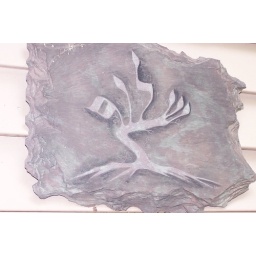
Shalom tree plaque on the front of the Millers' house in Maryland.